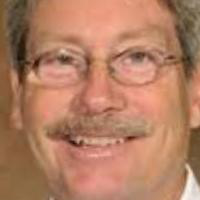
Age group: age 41-55